South African Class 22E

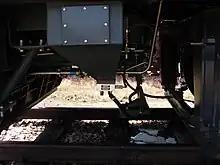
Track magnet sensor

The transition process requires that the locomotive should automatically be switched off before it reaches the isolators and the unpowered overhead wire section, and automatically be restarted after exiting from under the unpowered wire. This is done by a pair of track magnets, one on either side of the neutral overhead wire and spaced apart. The two magnets are mounted with their polarities reversed in relation to each other and they activate a magnetic relay located behind the cowcatcher of the locomotive to do the switching off and restarting.